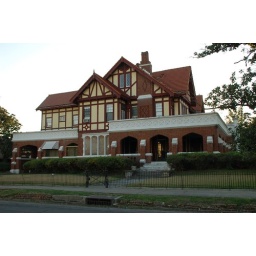
Notice the plywood in the front windows and signs of roof damage from Katrina.